James Thurber

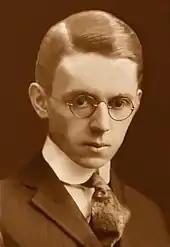
High school graduation photo, East High School

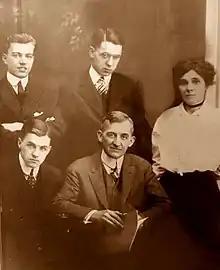
Thurber family portrait taken in Columbus, Ohio, in 1915. From left to right: seated: Robert and Charles. Back row: William, James, and Mame

From 1913 to 1918, Thurber attended Ohio State University where he was a member of the Phi Kappa Psi fraternity and editor of the student magazine, the "Sundial". It was during this time that he rented the house on 77 Jefferson Avenue, which became Thurber House in 1984. He never graduated from the university because his poor eyesight prevented him from taking a mandatory Reserve Officers' Training Corps (ROTC) course. In 1995 he was posthumously awarded a degree.